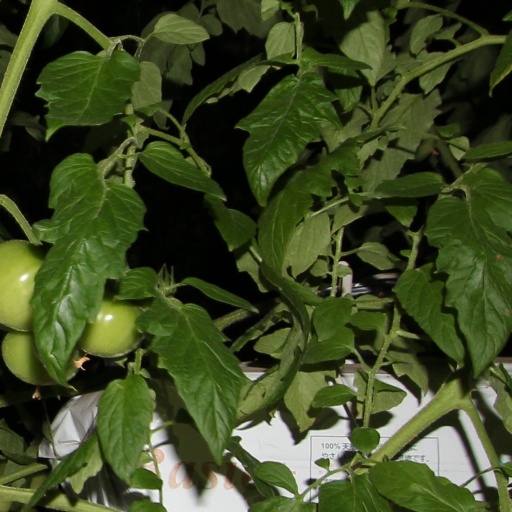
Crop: tomato